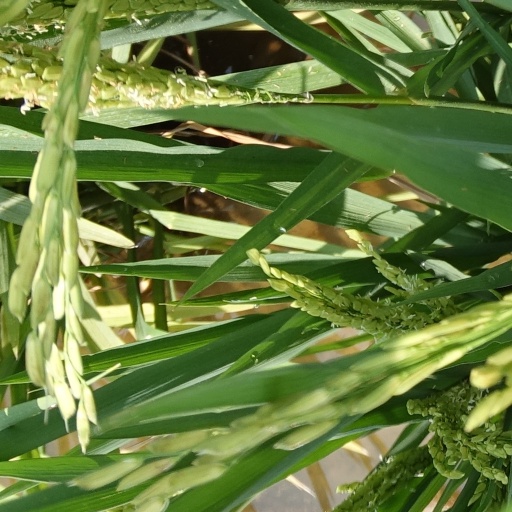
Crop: rice